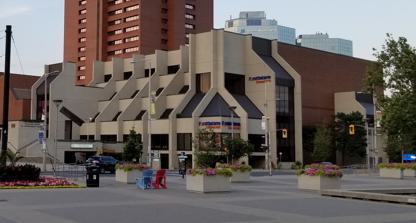
Building: FirstOntario Concert Hall
Country: Canada
Year built: 1973
Music and performing arts venue in Hamilton, Ontario, Canada FirstOntario Concert Hall FirstOntario Concert Hall Former names Hamilton Place (1973–1998), Ronald V. Joyce Centre for the Performing Arts at Hamilton Place (1998–2016) Address 1 Summers Lane Hamilton , Ontario L8P 4Y2 Coordinates 43°15′23″N 79°52′19″W / 43.2563°N 79.87188°W / 43.2563; -79.87188 Owner City of Hamilton Operator Core Entertainment ( Comcast Spectacor ) Type Theatre , Concert Hall Capacity 2,193 Construction Built 1972 ; 53 years ago ( 1972 ) Opened 1973 ; 52 years ago ( 1973 ) Construction cost $11 million Architect Trevor P. Garwood-Jones Website www .coreentertainment .ca /venues /detail /firstontario-concert-hall FirstOntario Concert Hall is a music and performing arts venue in downtown Hamilton , Ontario , Canada. The venue was originally known as Hamilton Place , and in 1998, became known as the Ronald V. Joyce Centre for the Performing Arts at Hamilton Place after receiving a donation from the Joyce Family Foundation . In 2016, FirstOntario Credit Union made a $2.5 million deal for the naming rights. The venue is the permanent home of the Hamilton Philharmonic Orchestra and Opera Hamilton. Description There are 2 theatres located within FirstOntario Concert Hall. The main theatre (known as the Great Hall ) features 2 suspended balconies and has a seating capacity of 2,193. The stage is 37.35 m wide, and has an adjustable depth from 11.4 m to 16.2 m. The Great Hall is recognized internationally for its outstanding acoustics. The smaller theatre is known as The Studio (formerly The Studio at Hamilton Place ) and can accommodate up to 350 people. The venue also features rehearsal, break, and dressing rooms, as well as a private courtyard and a large loading dock that is shared with the Hamilton Convention Centre and the Ellen Fairclough Building . FirstOntario Concert Hall is directly connected to the Hamilton Convention Centre via the theatre's main lobby, and shares a common outdoor plaza and sculpture court with the Convention Centre and the Art Gallery of Hamilton known as Commonwealth Square, located above Summers Lane, and accessible via the theatre's mezzanine . Performances FirstOntario Concert Hall has hosted musicians and performing artists including Tony Bennett , Leonard Cohen , Morrissey , Chris de Burgh , Sarah McLachlan , Sharon, Lois & Bram , Tangerine Dream , The Proclaimers , Tori Amos , and The Tragically Hip . Comedians Billy Connolly , Margaret Cho and Norm Macdonald have performed at the venue, as well as classic rockers Heart . Theatrical runs have included performances of A Chorus Line , Evita and The Color Purple, in addition to dance-based shows such as Moulin Rouge: The Ballet and Michael Flatley 's Lord of the Dance . In 1983 both the live concert video Chris de Burgh The Video and the stand-up comedy film Bill Cosby: Himself were recorded at the Hamilton Place Concert Hall. Images The Great Hall at FirstOntario Concert Hall's stage viewed from the first balcony Great Hall at FirstOntario Concert Hall's Seating viewed from the stage Great Hall at FirstOntario Concert Hall's backstage area Great Hall at FirstOntario Concert Hall's Fly system Steinway & Sons square grand piano in the Great Hall of FirstOntario Concert Hall Lobby and mezzanine located within FirstOntario Concert Hall's atrium. The connection to the Hamilton Convention Centre is located in the lobby, and the exit to Commonwealth Square is located on the mezzanine level "Canadac", a Stelcoloy sculpture by Kosso Eloul located at Commonwealth Square See also Hamilton Convention Centre Ellen Fairclough Building Art Gallery of Hamilton FirstOntario Centre Sheraton Hamilton Lloyd D. Jackson Square List of tallest buildings in Hamilton, Ontario References